History of theatre in Cologne

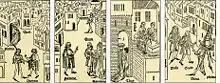

While in the Middle Ages "drama" was primarily an ecclesiastical affair (mystery and passion plays), in that the faithful were usually offered staged performances of the saints' stories were offered to the faithful mostly on feast days, so the citizens of Cologne experienced, in addition to improvised burlesques and emerging carnival plays, the performance of a plays as a performance of a bourgeois ensemble for the first time in 1539.